You Young

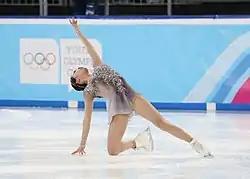
You at the 2020 Winter Youth Olympics

You entered the 2020 South Korean Championships as the defending champion and, given her success on the international circuit, was favored to repeat her title. After placing first in both segments, she won the gold medal ahead of Lee Hae-in and Kim Ye-lim. She was assigned to the Korean teams for the 2020 World Championships along with Kim, and the 2020 Four Continents Championships with Kim and Lim Eun-soo.